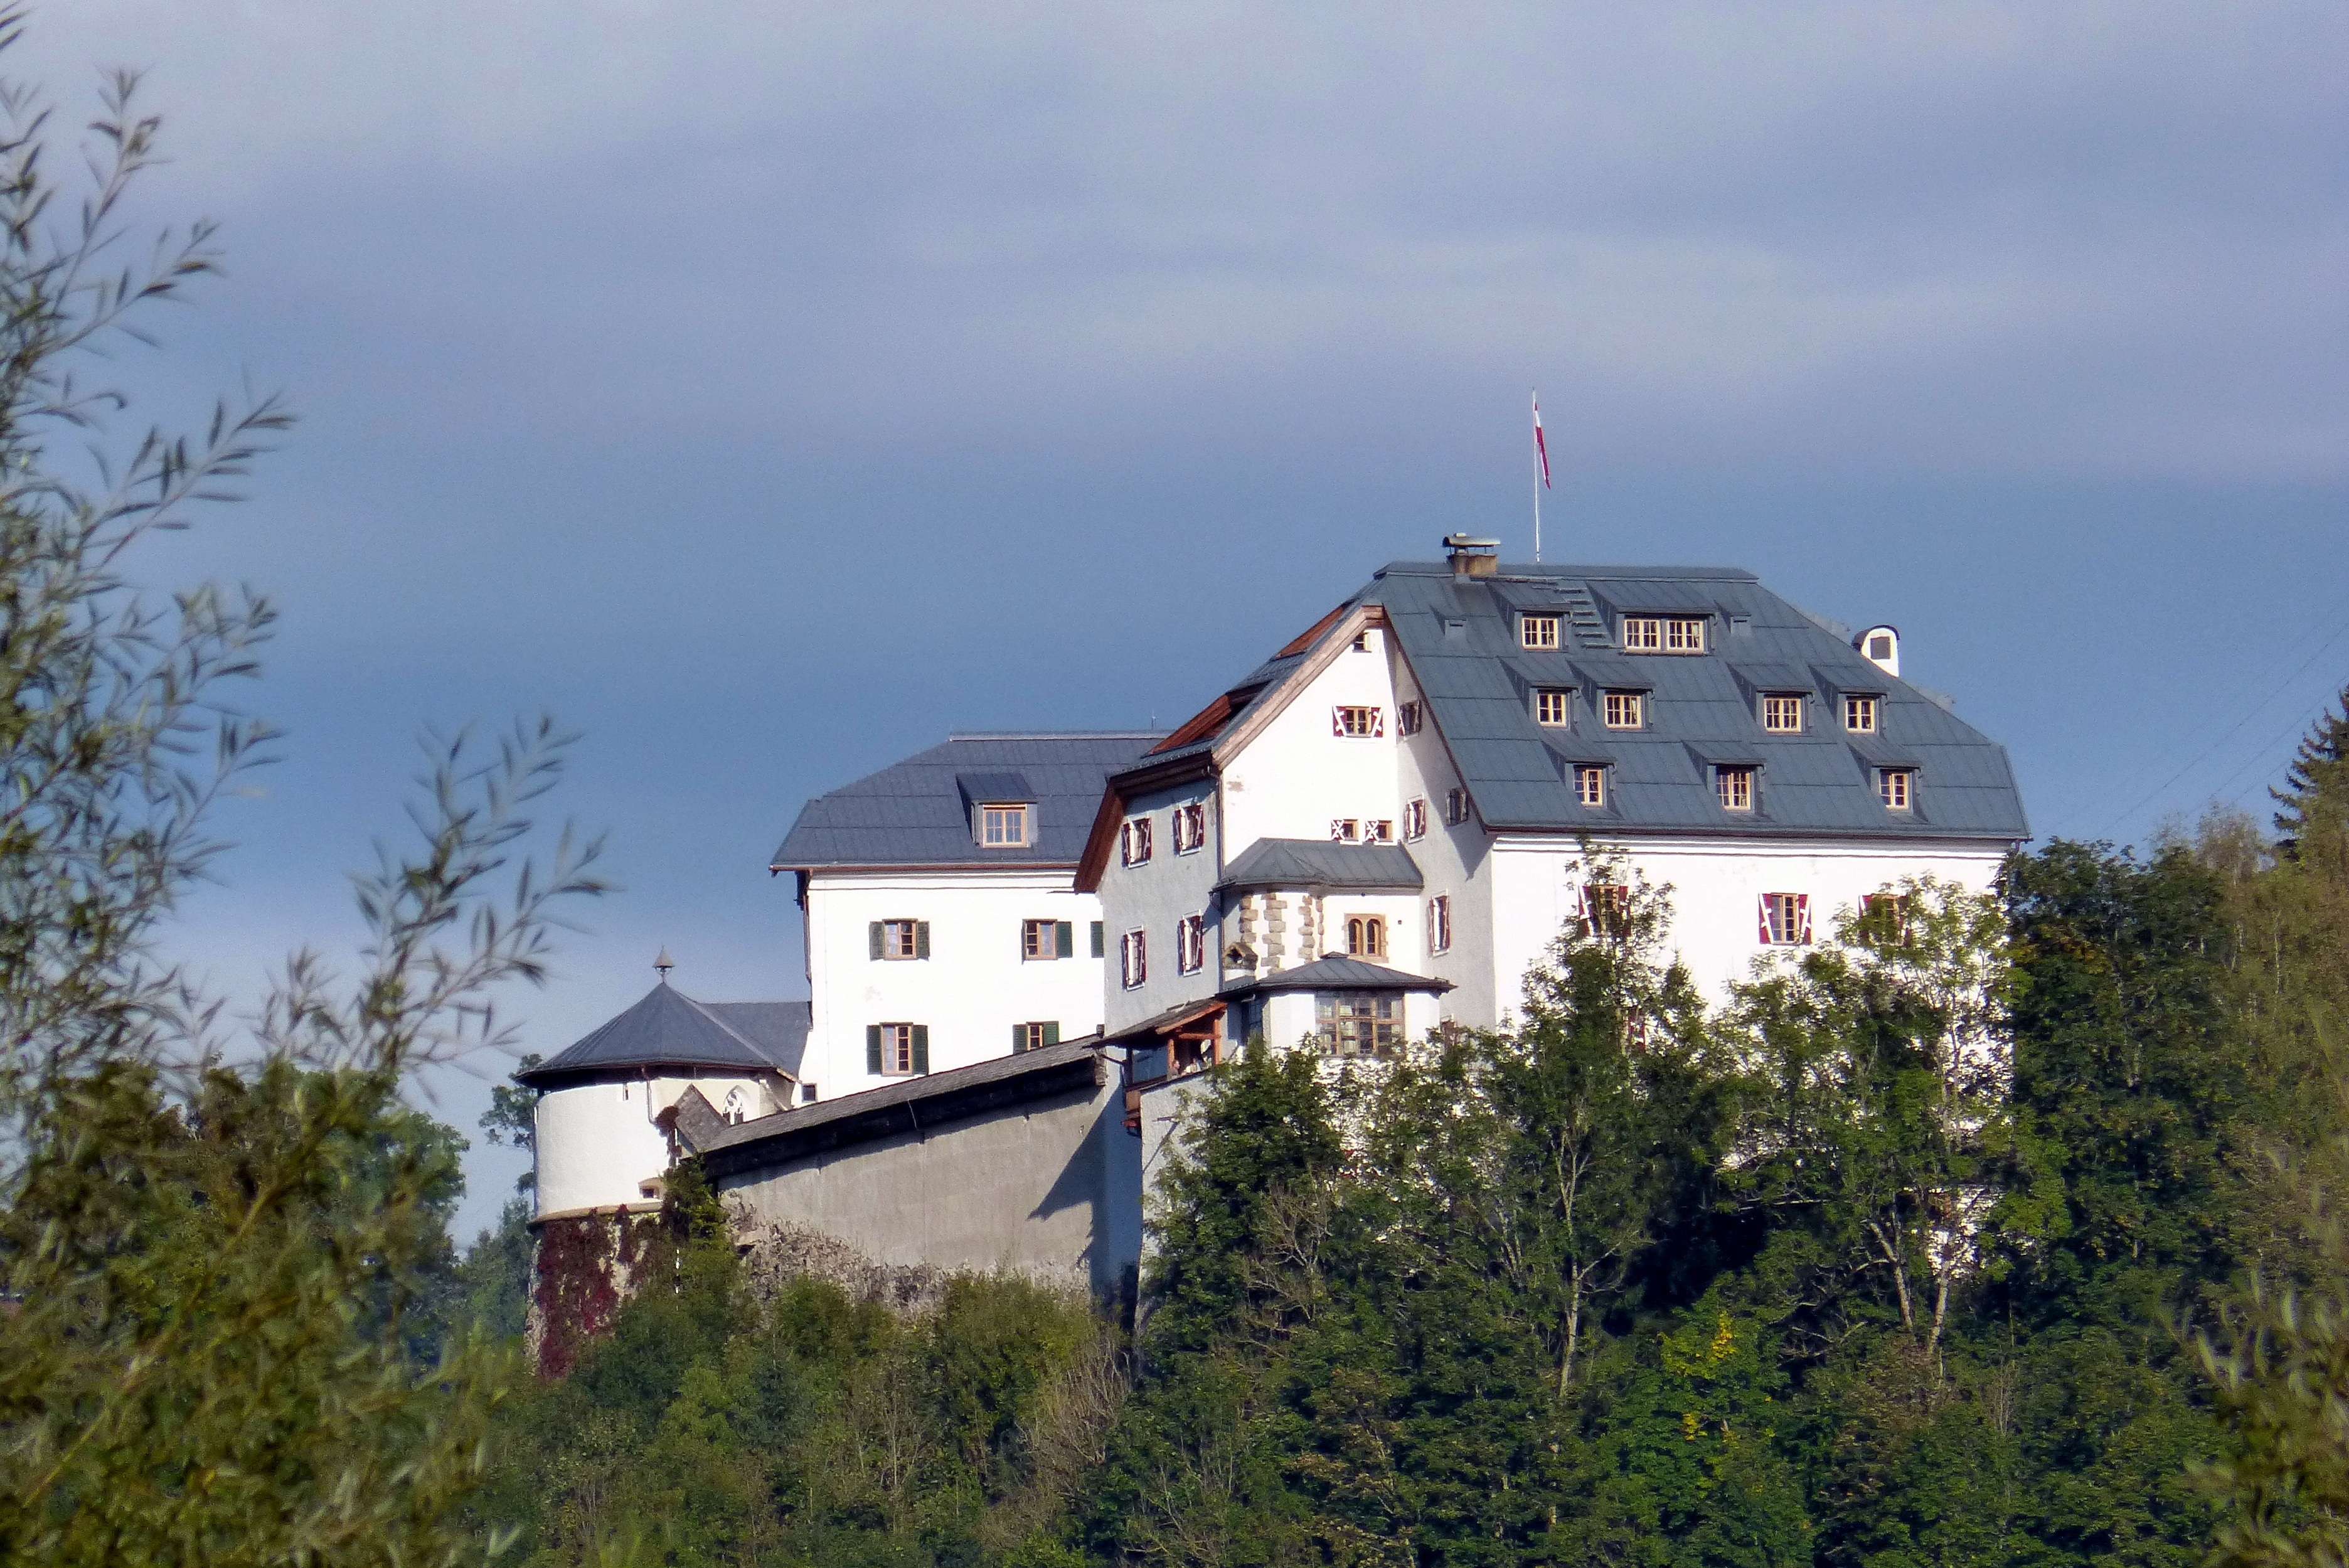
mountain, house, building, home, mountain range, village, tower, cottage, castle, hotel, estate, rural area, pinzgau, closed mittersill, mittersill